Lilli Wislicenus

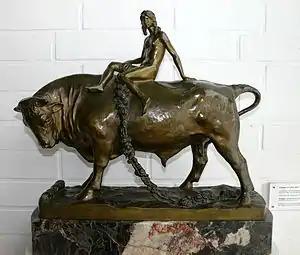
Europa Being Abducted by a Bull

Wislicenus née Finzelberg was born in 1872 in Andernach. For a time she lived with her uncle, the painter Hermann Wislicenus in Duesseldorf. She attended the Königlich Technische Hochschule Charlottenburg (now Technische Universität Berlin).